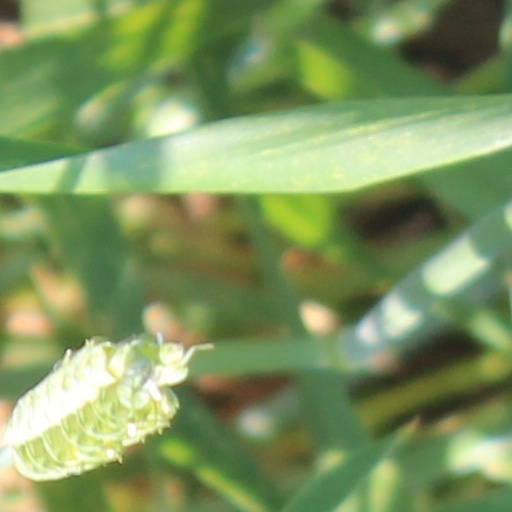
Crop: wheat